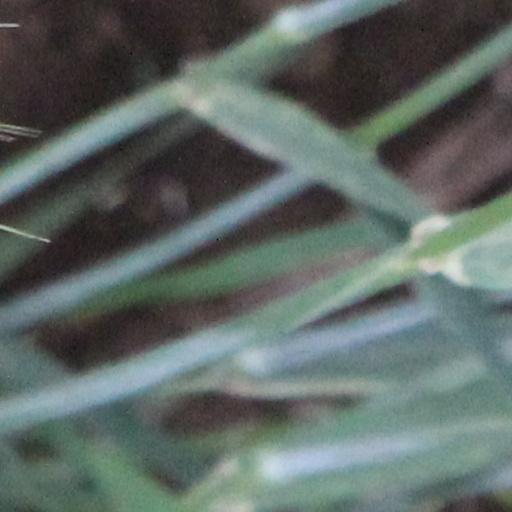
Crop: wheat